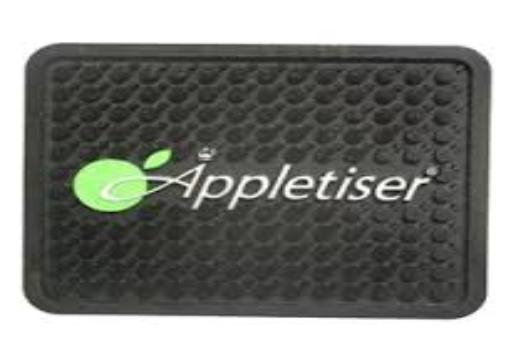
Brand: Appletiser
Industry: Food